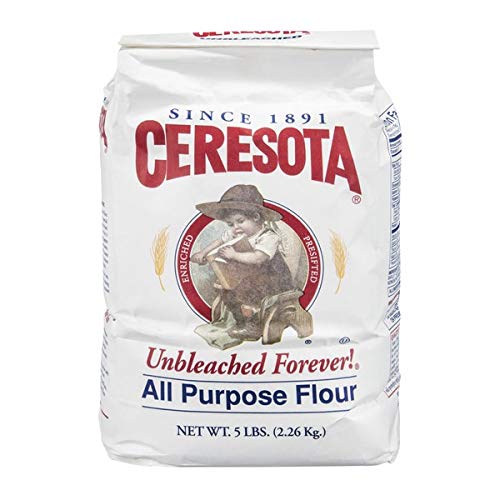
Ceresota Flour Unbleached, 5 lb
Category: Grocery
Ceresota Flour Unbleached
Features: Item Package Dimension:12.192 centimeters L x16.687 centimeters W x26.009 centimeters H | Item Package Weight:5.58 pounds | Product Type:GROCERY | Country of Origin: United States